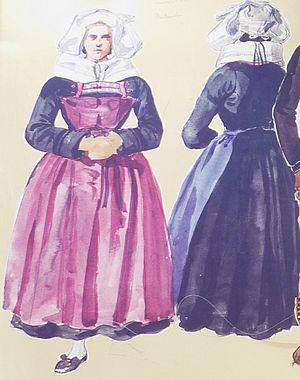
François Hippolyte Lalaisse
Châteaulin [ ʃatolɛ̃] est une commune française du département du Finistère, en région Bretagne.